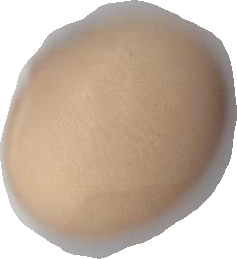
Variety: Anjasmoro